List of people educated at Gordonstoun

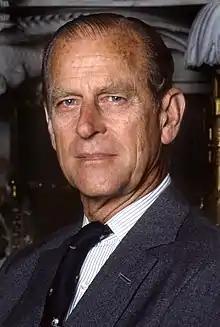
Prince Philip, Duke of Edinburgh

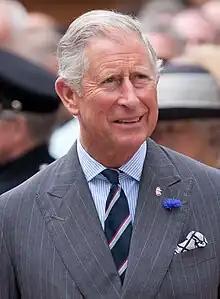
King Charles III

Vice Admiral Sir James Weatherall - Senior Royal Navy officer who served as Deputy Supreme Allied Commander Atlantic from 1989 to 1991 and then as Her Majesty's Marshal of the Diplomatic Corps from 1992 to 2001. Also first commanding officer of the Royal Navy's flagship the Ark Royal